Amira Aisya Abdul Aziz

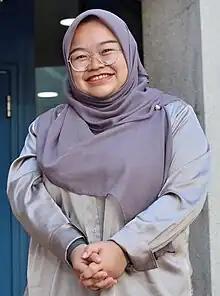

Amira Aisya Binti Abd Aziz (born 14 February 1995) is a Malaysian politician who has served as Member of the Johor State Legislative Assembly (MLA) for Puteri Wangsa since March 2022. She is a co-founder and member of the Malaysian United Democratic Alliance (MUDA). She has also served as the Acting President of MUDA since the resignation of Syed Saddiq in November 2023 and the 1st Deputy President of MUDA since July 2022. She served as the 2nd Secretary-General of MUDA from August 2021 to July 2022. In addition, she is presently the youngest MLA of Johor, the first female Puteri Wangsa MLA and the only MLA from her party.